Chris Hadfield

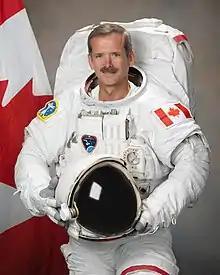
Hadfield in July 2011

Chris Austin Hadfield (born August 29, 1959) is a Canadian retired astronaut, engineer, fighter pilot, musician, and writer. As the first Canadian to perform extravehicular activity in outer space, he has flown two Space Shuttle missions and also served as commander of the International Space Station (ISS). Prior to his career as an astronaut, he served in the Canadian Armed Forces for 25 years as an Air Command fighter pilot.